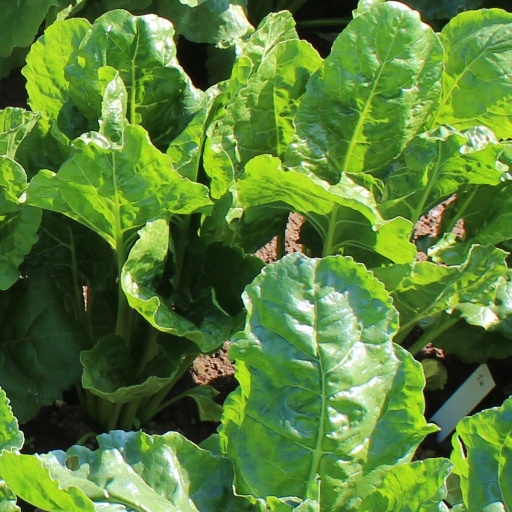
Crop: sugar beet